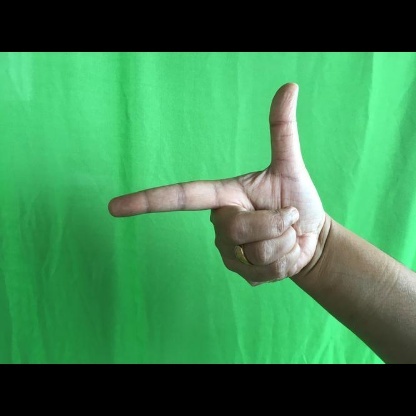
Mudra: Chandrakala